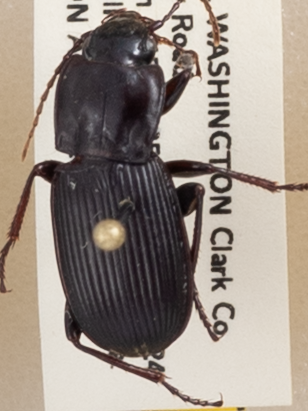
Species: Pterostichus herculaneus
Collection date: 2019-05-14
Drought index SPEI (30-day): -2.09
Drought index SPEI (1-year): -2.09
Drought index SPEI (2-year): -2.09